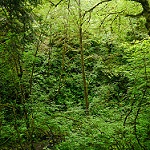
Label: forest